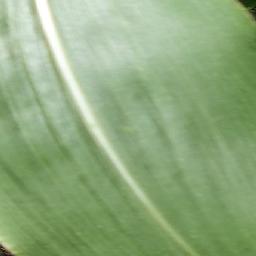
Label: Corn_(Maize)___Healthy